The Chinese High School (Singapore)

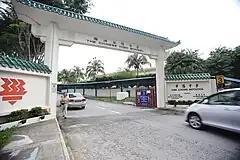
Entrance archway of Hwa Chong Institution.

As early as May 1913, Tan Kah Kee, a prominent businessman, proposed setting up a secondary school for Chinese boys in Singapore. Tan's proposal was supported by the Tung Teh Reading Club and a dance troupe, claiming to have raised S$20,000 as funds for building the school. On 21 March 1919, the Singapore Nanyang Overseas Chinese Middle School was formally opened at Niven Road with an enrolment of 78 students. Six years later, with an additional funding of S$600,000, the school moved to its new campus at Bukit Timah Road, covering an area of , and officially renamed The Chinese High School.